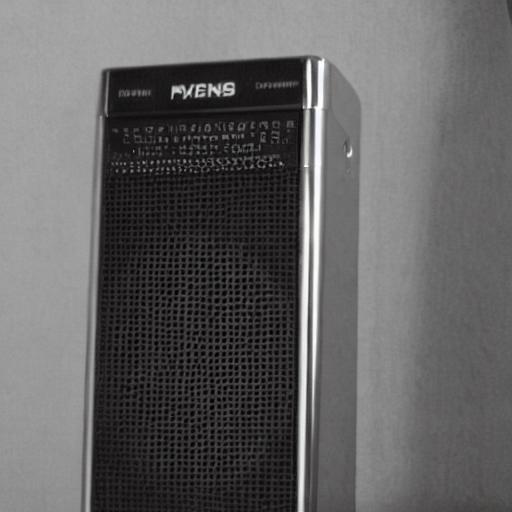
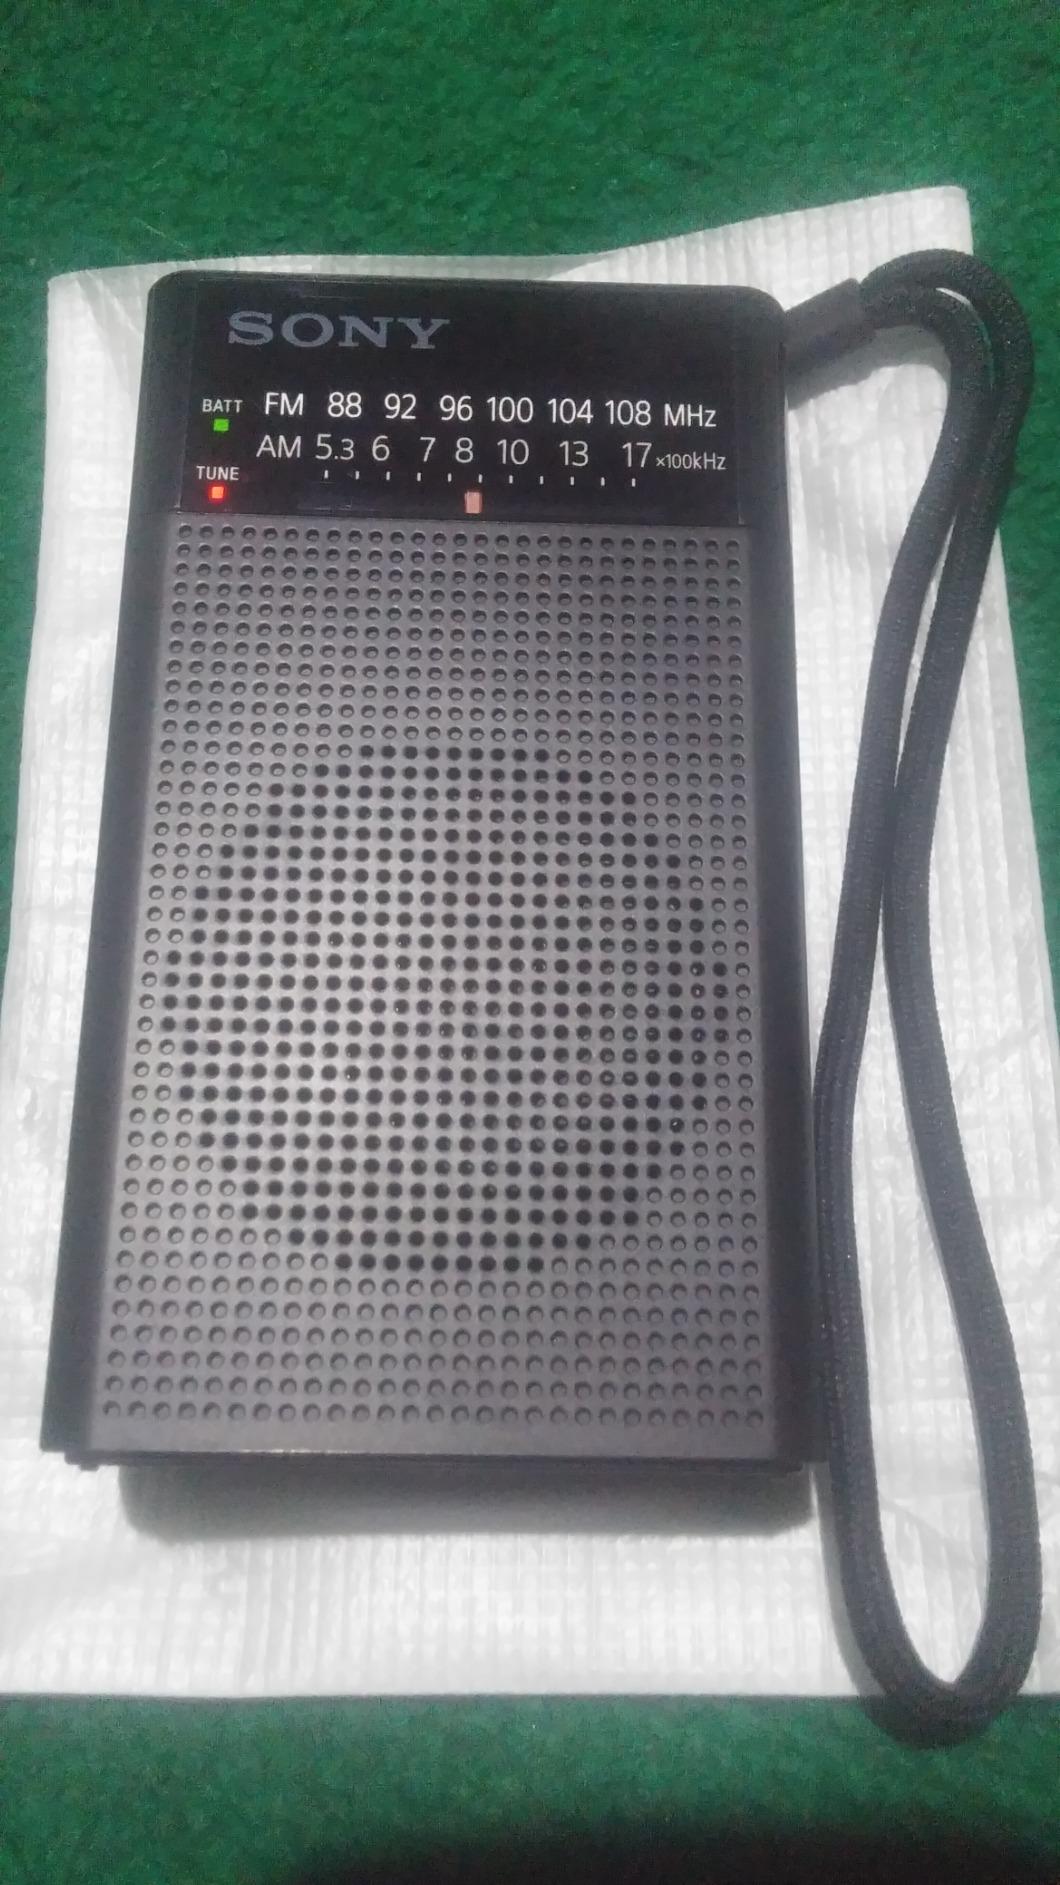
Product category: radio
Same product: no